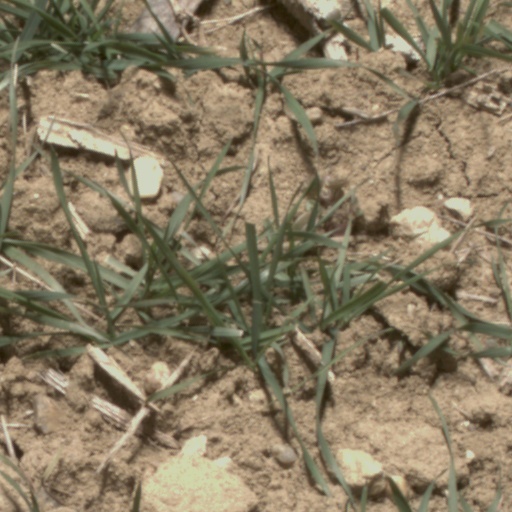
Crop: wheat